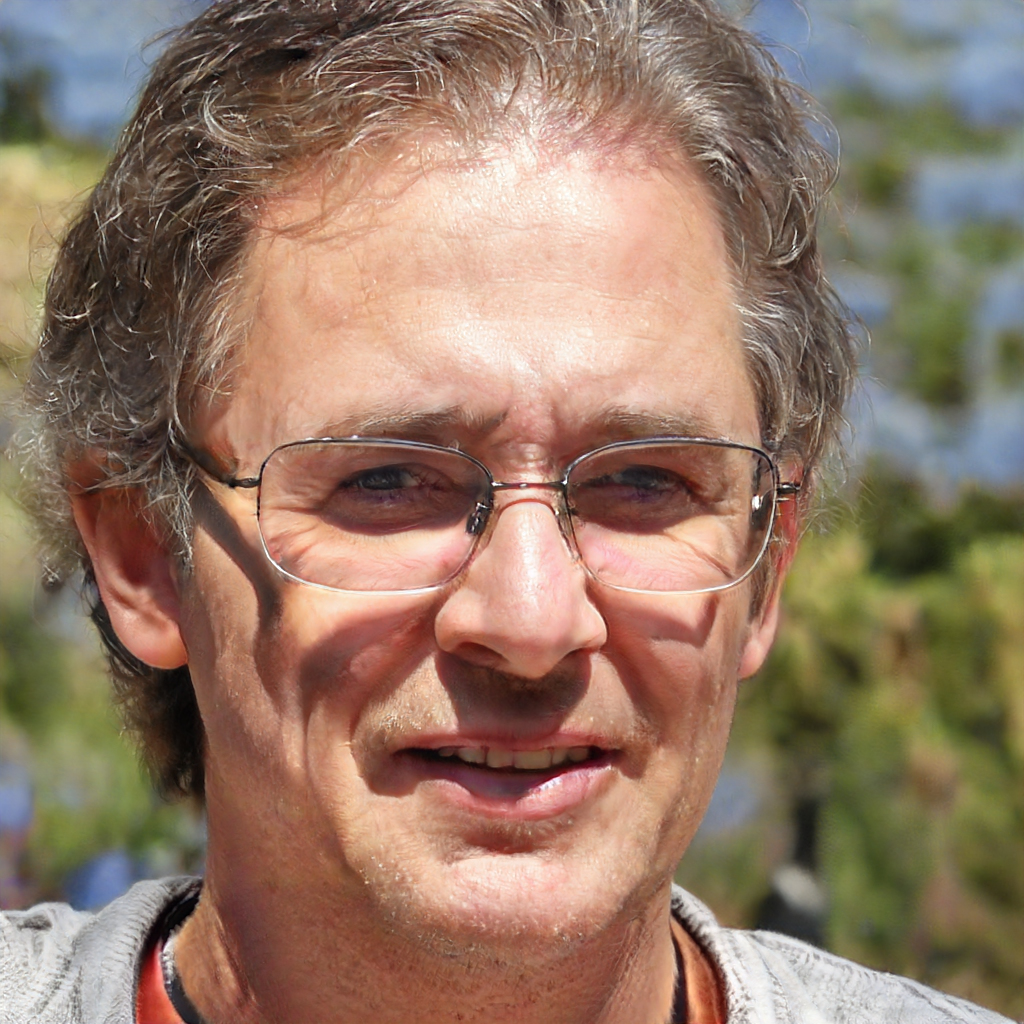
Gender: Male